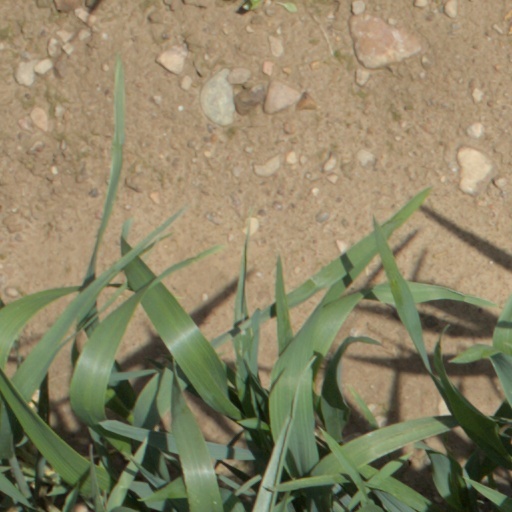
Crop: wheat